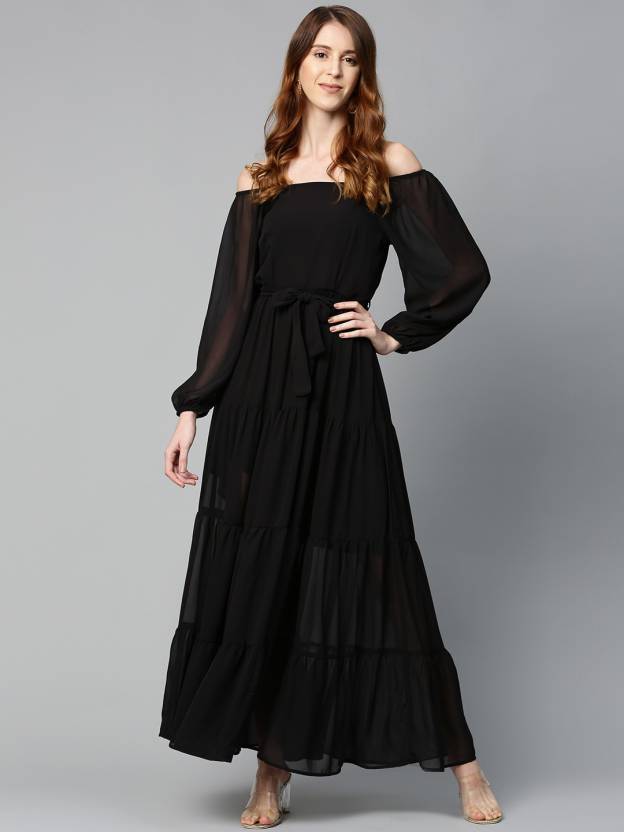
Product: Women Maxi Black Dress
Price: ₹804
Colors: Black
Pattern: Solid
Description: Black Square Neck Tiered Maxi Dress, in Georgette fabric, Polyester, Full Length, Fit & Flare, Zipper Closure, Flared Hemline and features Self Fabric Belt At Waist